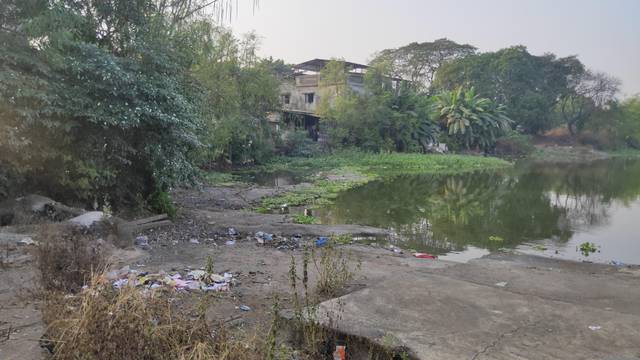
Region: India
Coordinates: 19.279, 73.167